Top Billing (TV programme)

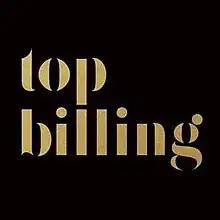

Top Billing was a South African lifestyle television programme that aired on SABC3 on Saturday evenings from 18:00–19:00 with repeats on Sundays at 12:00. It was founded by Basetsana Kumalo and Patience Stevens, who own the "Tswelopele Production" company. The show was the longest-running entertainment and lifestyle programme in South Africa, broadcasting since 1992. In addition to a variety of presenters, there was a voice-over guide throughout the programme. A magazine of the same name was launched in March 2004, containing similar content to the show.